Neoclassicism

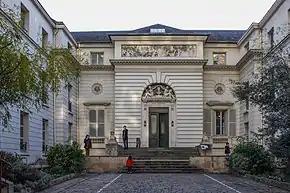
Hôtel Gouthière, Rue Pierre-Bullet no. 6, Paris, possibly by J. Métivier, 1780

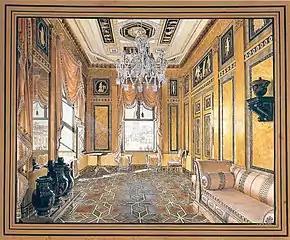
"The Etruscan room", from Potsdam, Germany, 1840, illustration by Friedrich Wilhelm Klose

Neoclassical art was traditional and new, historical and modern, conservative and progressive all at the same time.